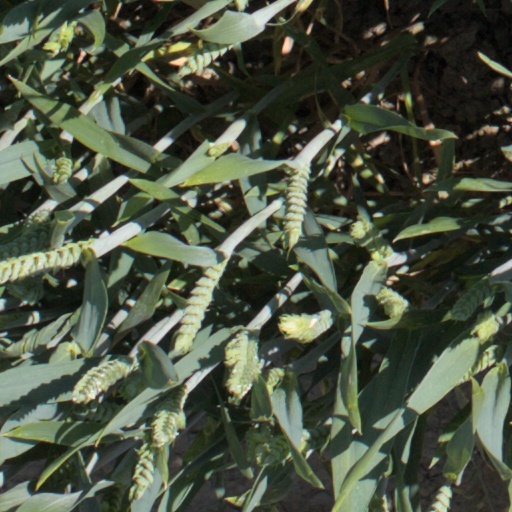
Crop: wheat